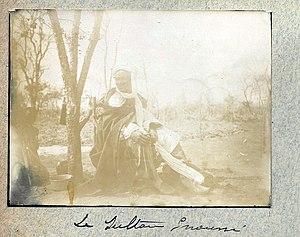
Le Sultan Mohamed el Senoussi en 1899 - photo prise par Toussaint Mercuri mon grand oncle
Mohammed es-Senoussi, mort le 12 janvier 1911, est un seigneur de la guerre esclavagiste devenu sultan du Dar El-Kouti, dans le nord de la Centrafrique.